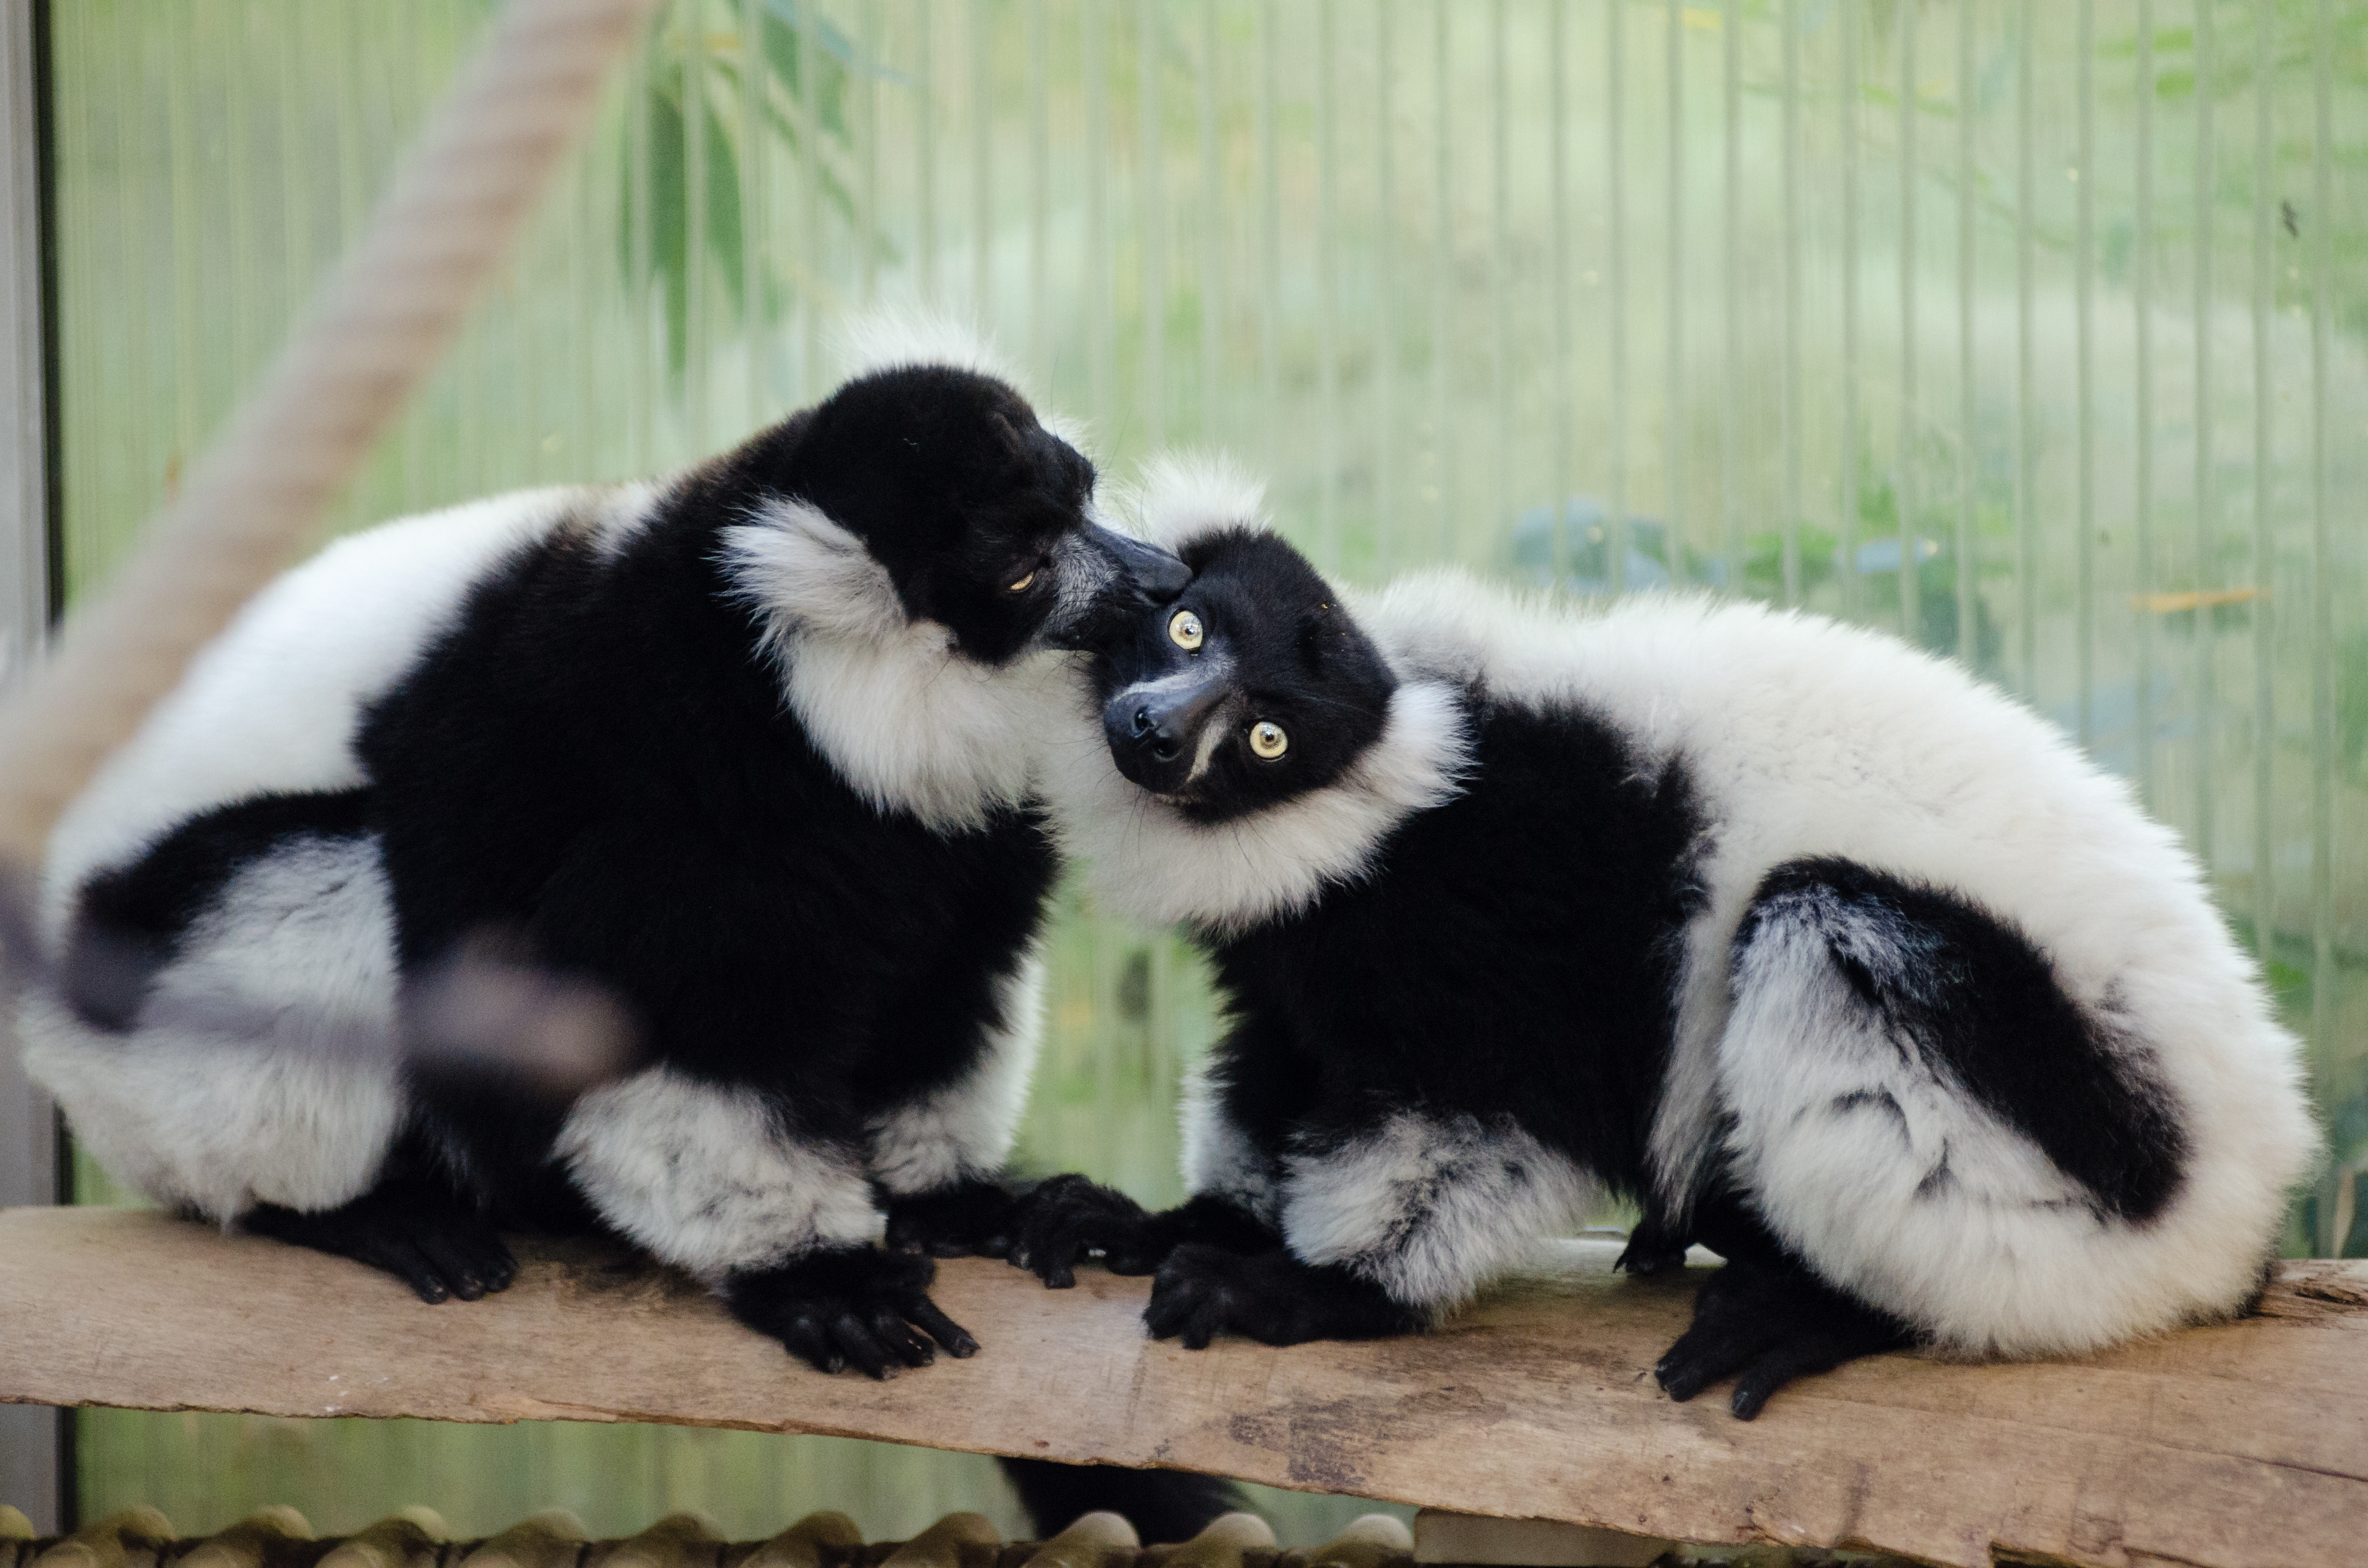
white, puppy, dog, animal, zoo, fur, mammal, black, eyes, madagascar, vertebrate, germany, deutschland, schwarz, tier, augen, grn, lemur, tierpark, madagaskar, ruffed, weiser, vari, lemuren, dog like mammal, dog breed group